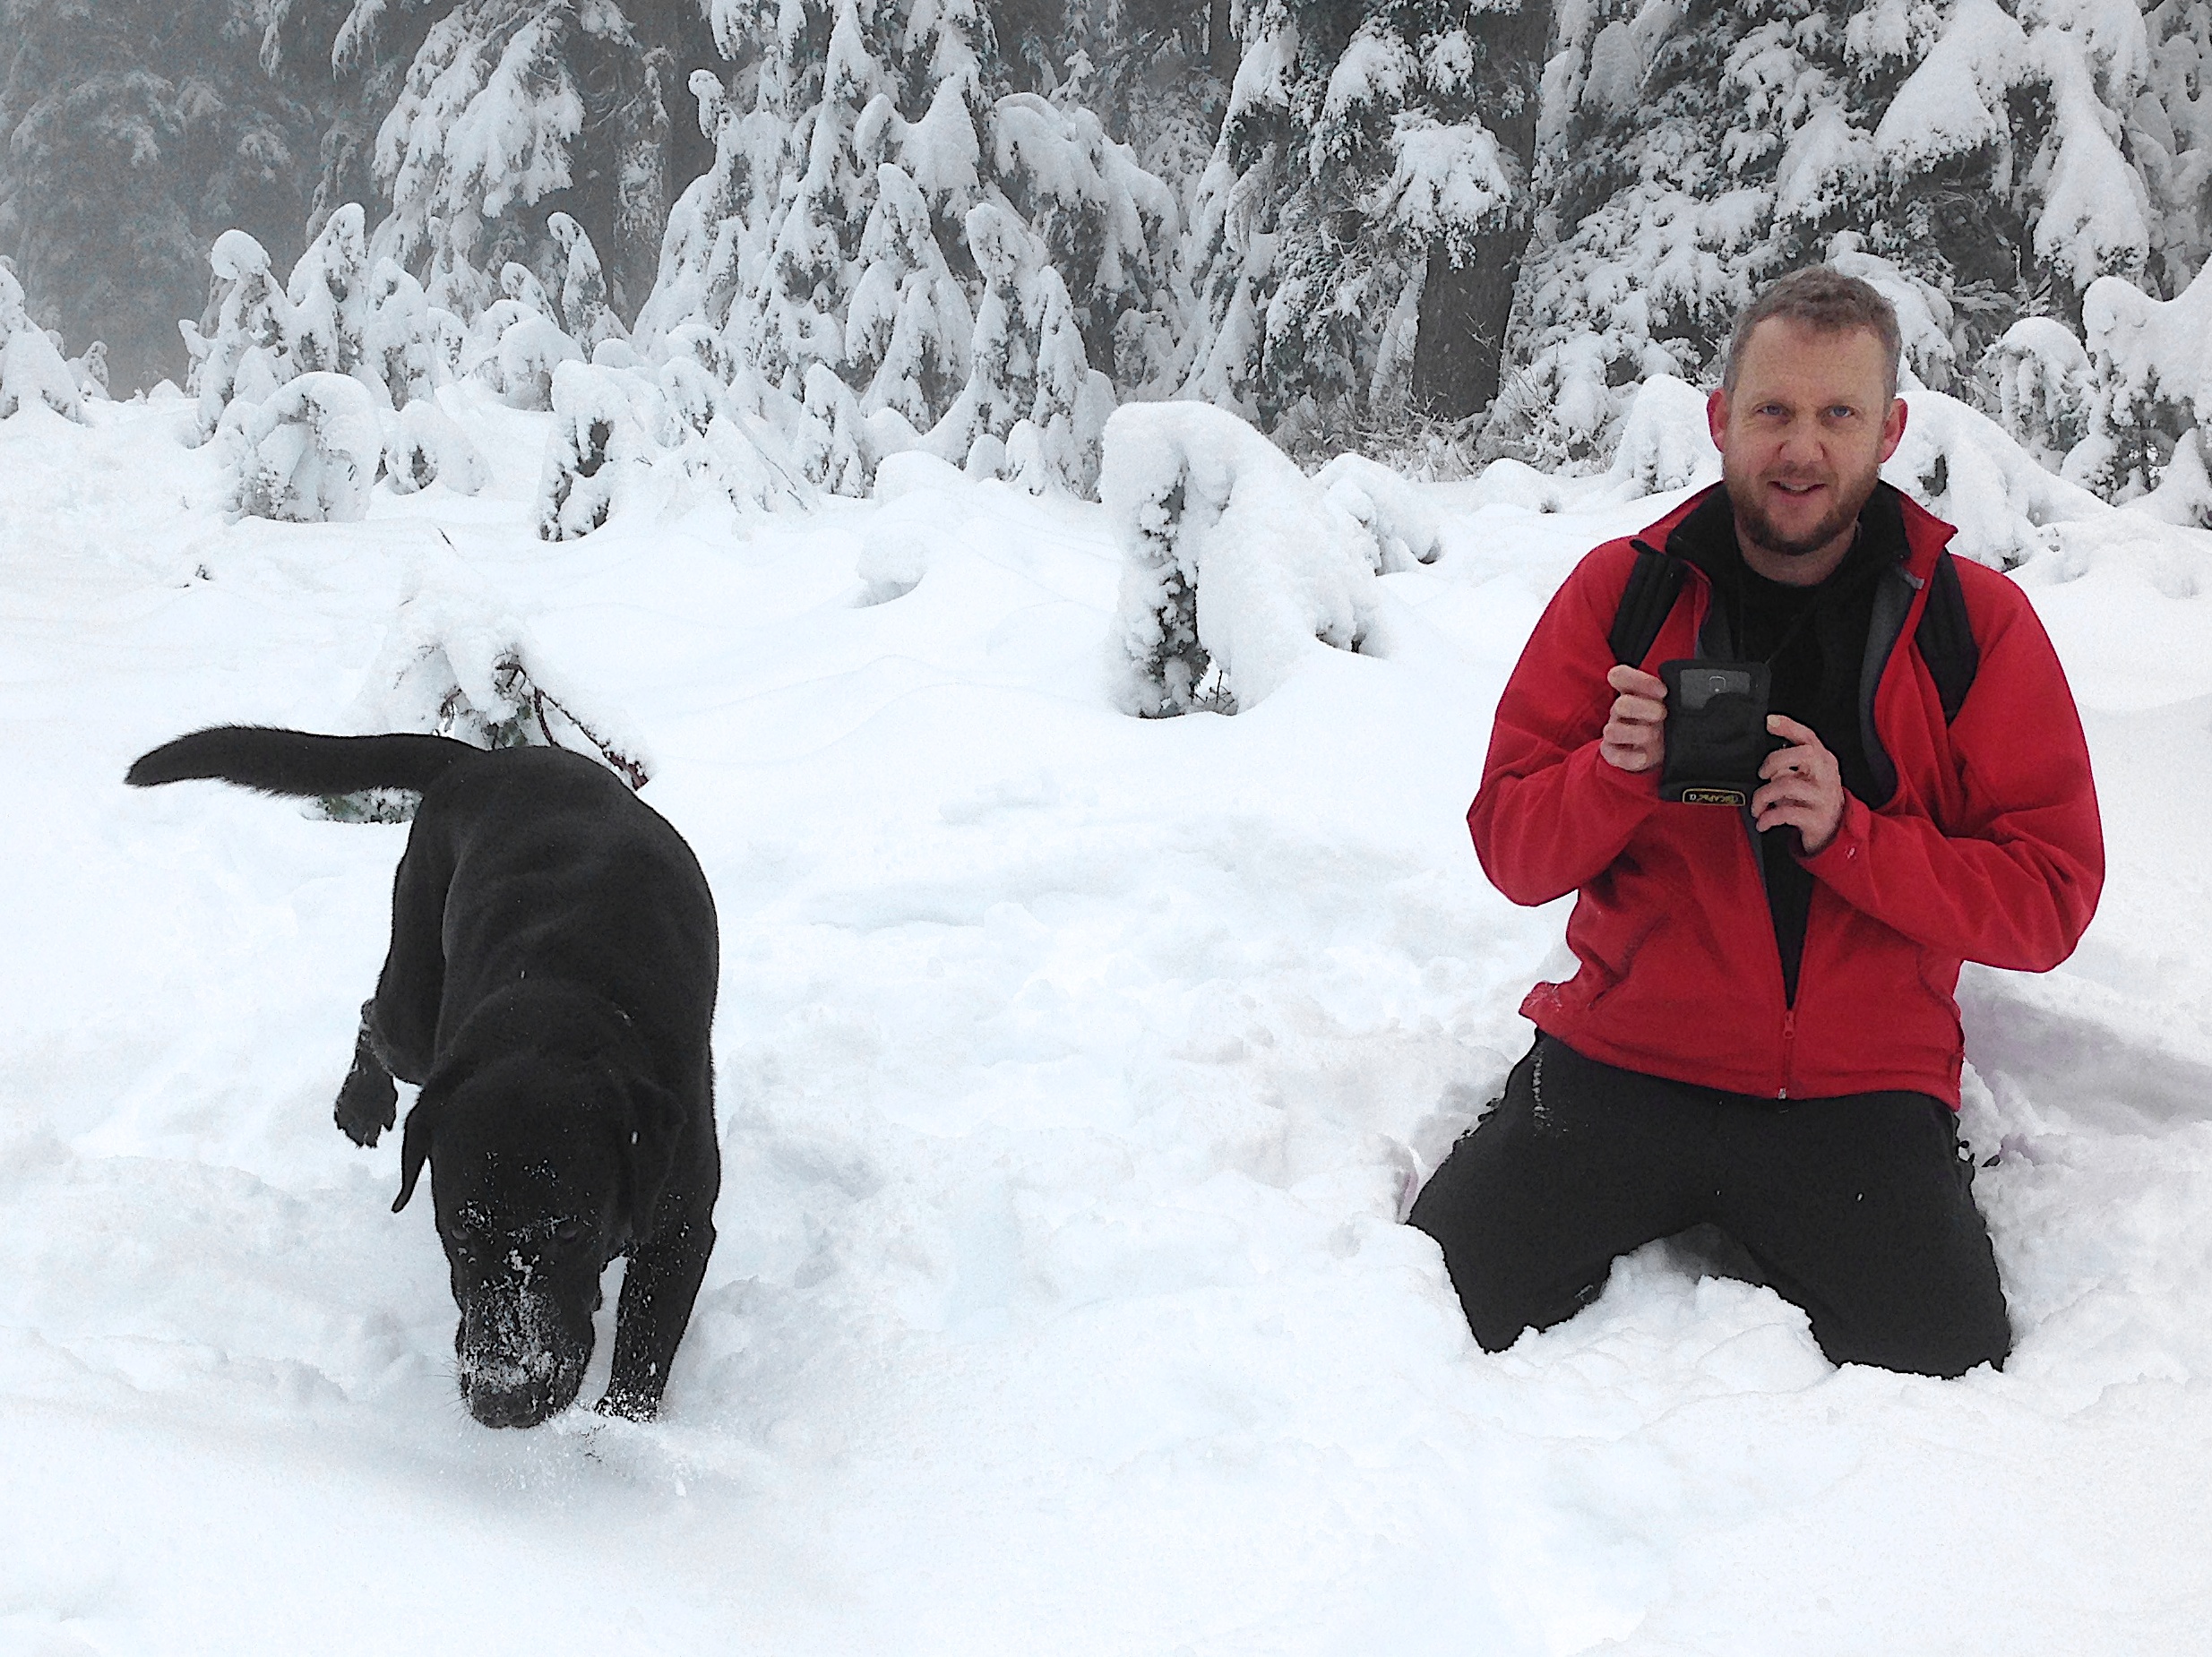
snow, winter, weather, snowshoe, season, footwear, blizzard, freezing, geological phenomenon, winter storm